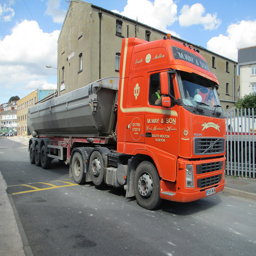
A large red truck on a city street.
An orange truck driving down a street next to buildings.
A red truck has gray cargo on back.
A red truck tractor pulling behind a dumpster
A red truck with a grey slate behind it.